The Unforgettable Memory

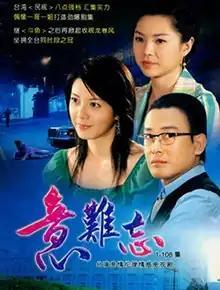
Mainland China DVD cover (first 108 episodes)

The Unforgettable Memory is a Taiwanese prime-time television series, originally broadcast on Formosa Television from 22 September 2004 to 28 September 2006 for 526 episodes. With a run-time of over 50,000 minutes, it is the longest Taiwanese TV drama in the 21st century.